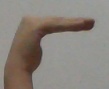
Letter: haa